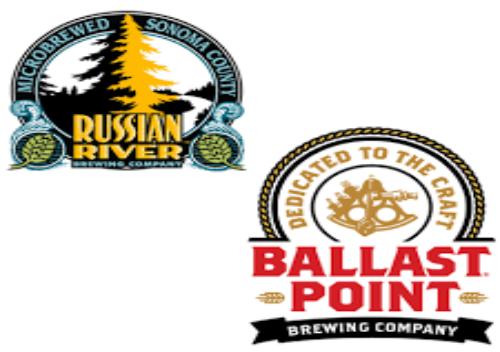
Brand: Ballast Point
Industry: Food